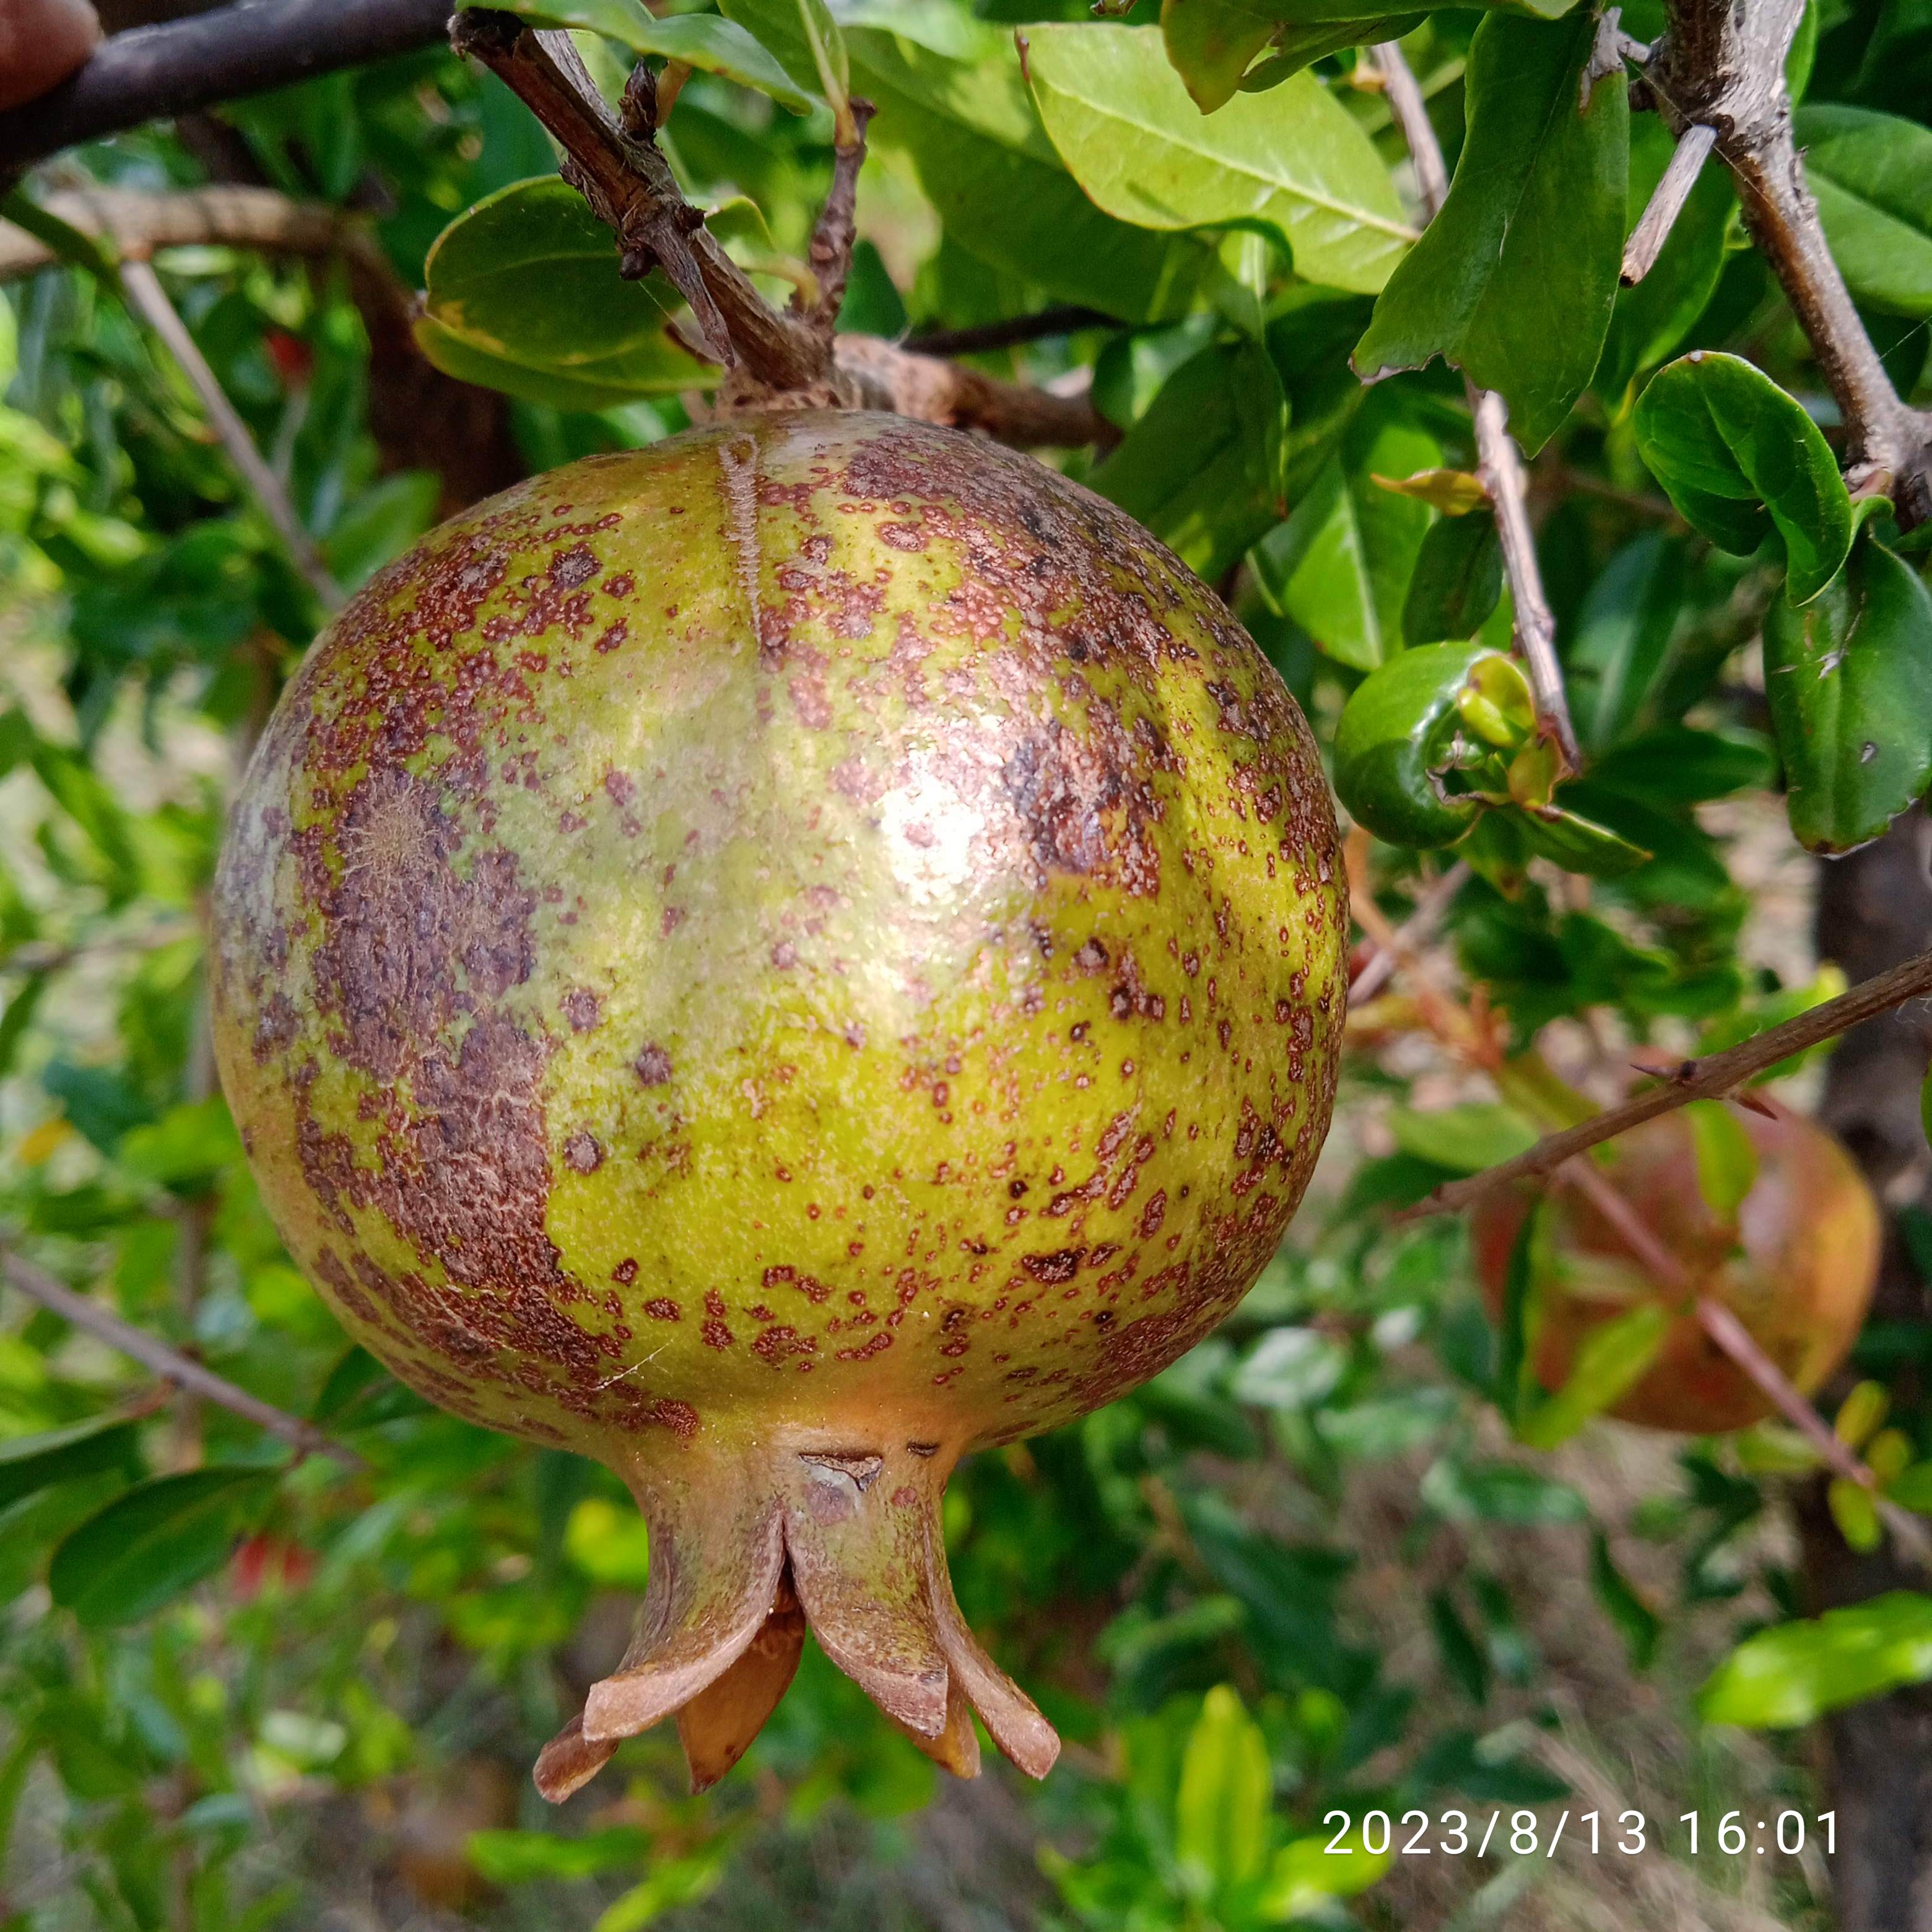
Label: Cercospora